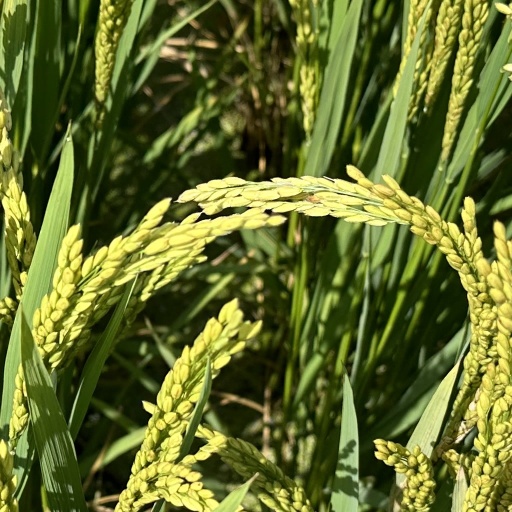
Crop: rice